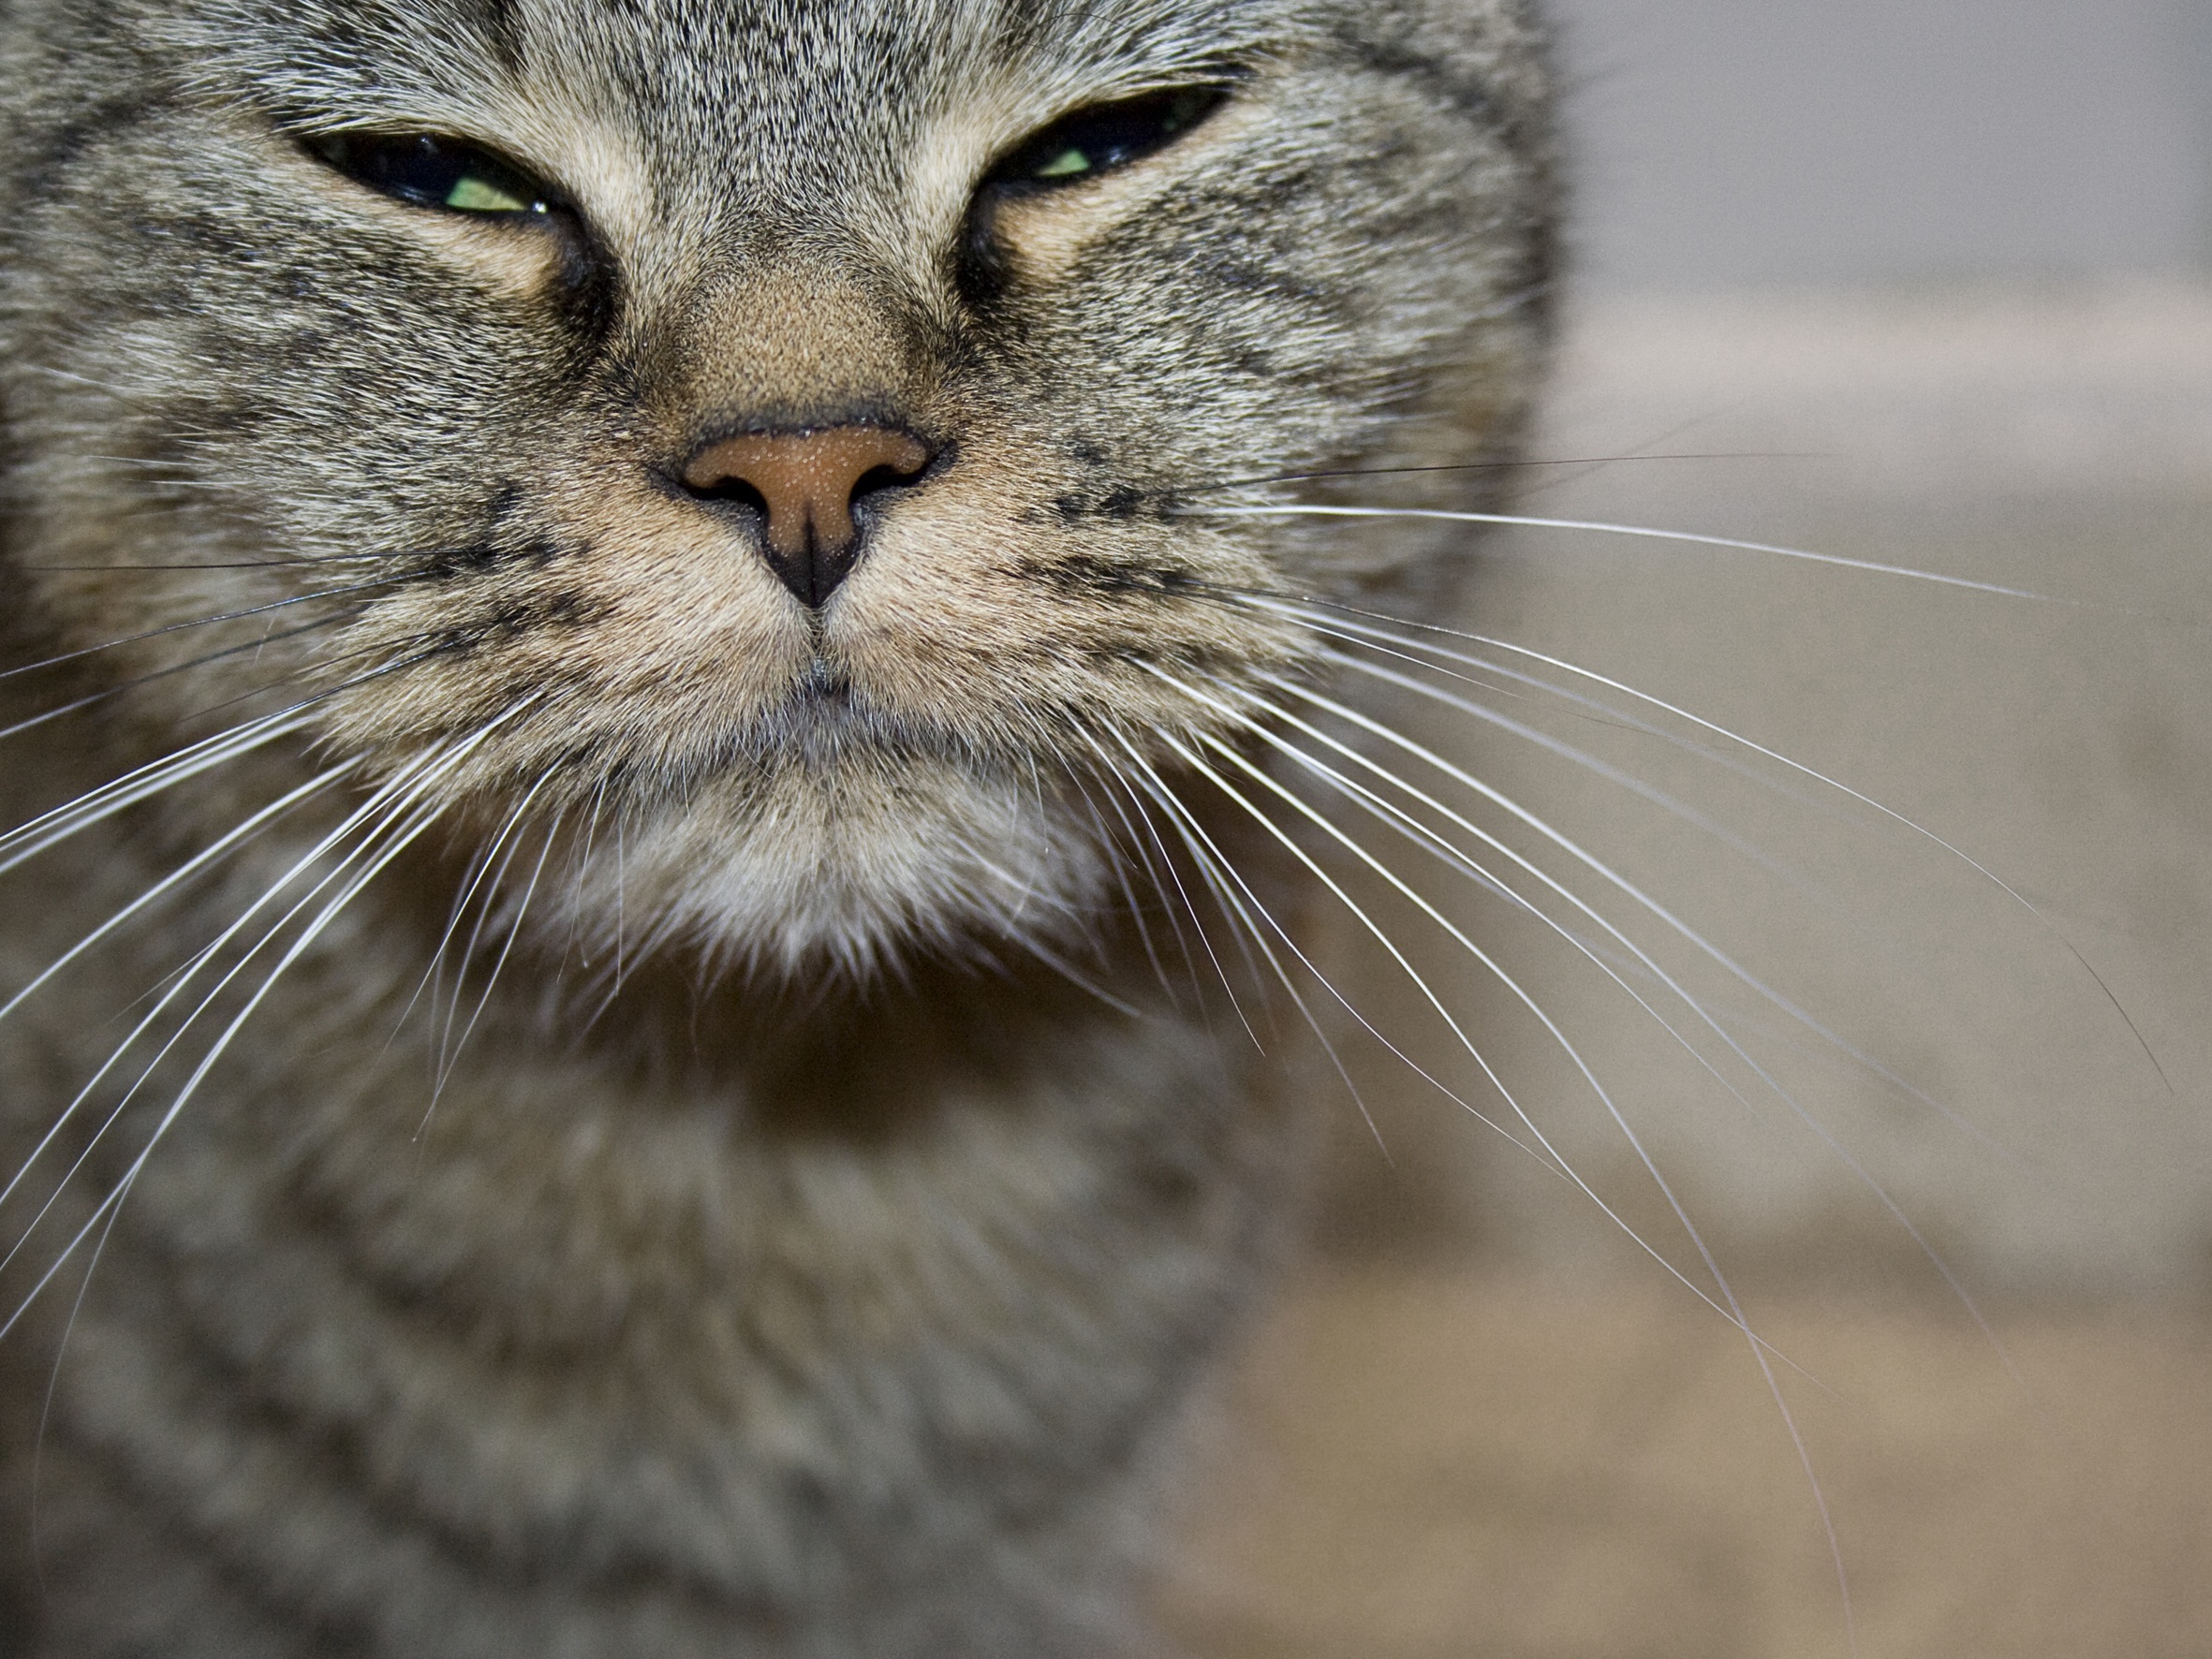
animal, wildlife, pet, cat, mammal, fauna, close up, nose, whiskers, snout, vertebrate, domestic cat, macro photography, portrait of cat, tabby cat, cat nose, european shorthair, wild cat, small to medium sized cats, cat like mammal